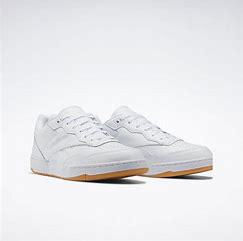
Brand: Reebok
Model: BB 4000 Ii